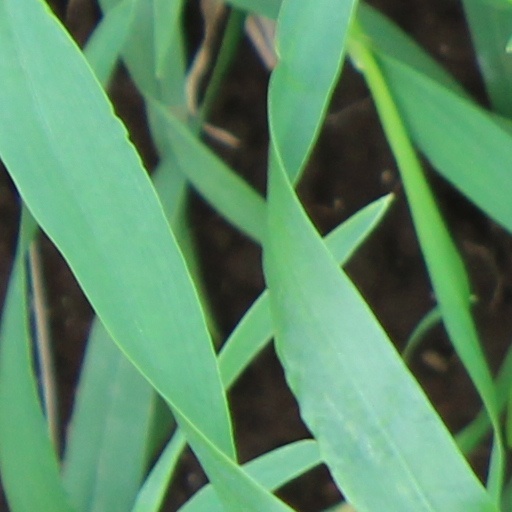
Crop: wheat